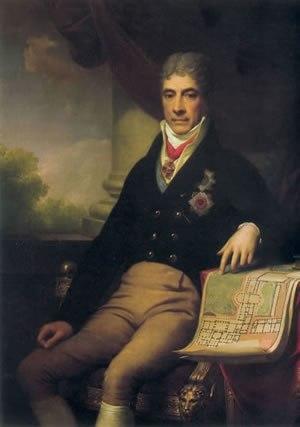
Le Quatuor à cordes nᵒ 9 en do majeur, opus 59 nᵒ 3, de Ludwig van Beethoven, fut composé en 1806 et publié en janvier 1808. Il est le dernier des trois quatuors dédiés au prince Andreï Razoumovski dont il porte le nom
Le Quatuor à cordes nᵒ 8 en mi mineur, opus 59 nᵒ 2, de Ludwig van Beethoven, fut composé en 1806 et publié en janvier 1808. Il est le second des trois quatuors dédiés au prince Andreï Razoumovski dont il porte le nom.
Ludwig van Beethoven [ludvig van betɔvœn] est un compositeur et pianiste allemand né à Bonn le 15 ou 16 décembre 1770 et mort à Vienne le 26 mars 1827.